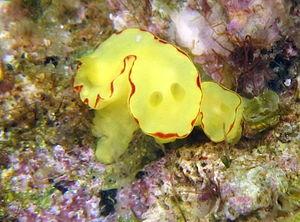
Diversidoris flava est une espèce de nudibranches de la famille des Chromodorididae et du genre Diversidoris.